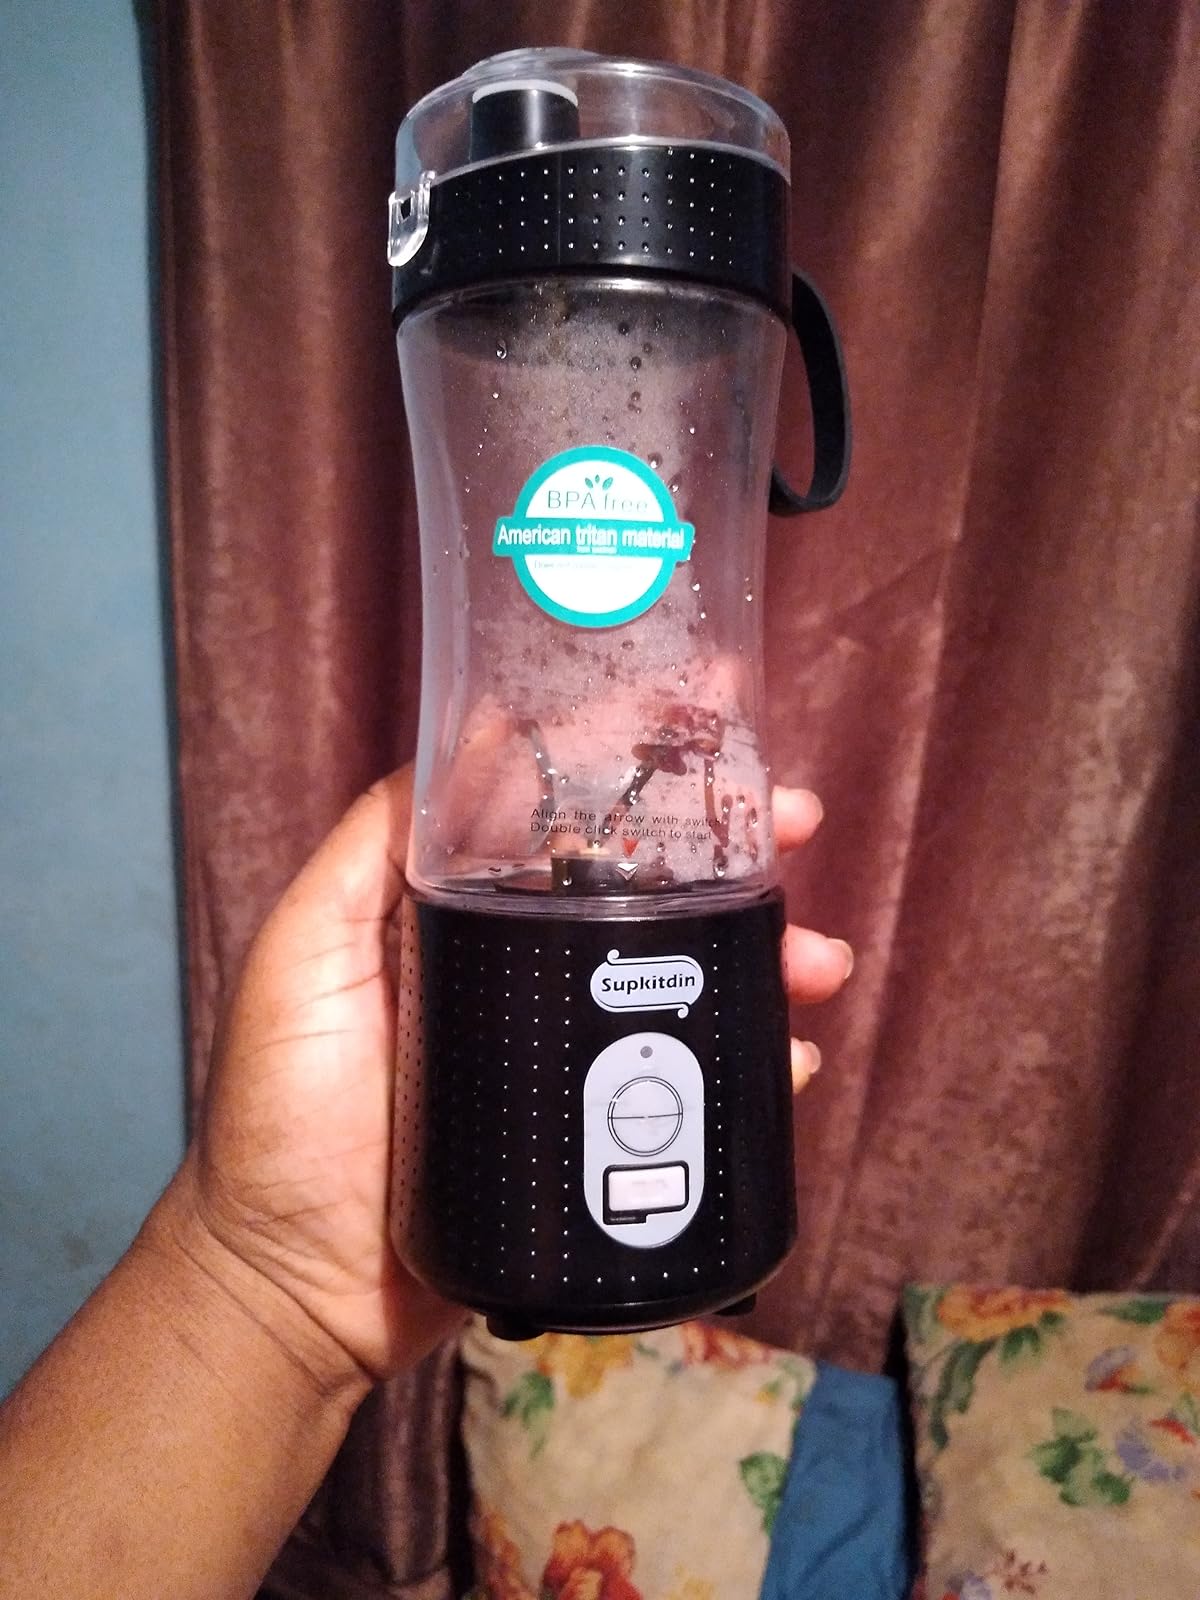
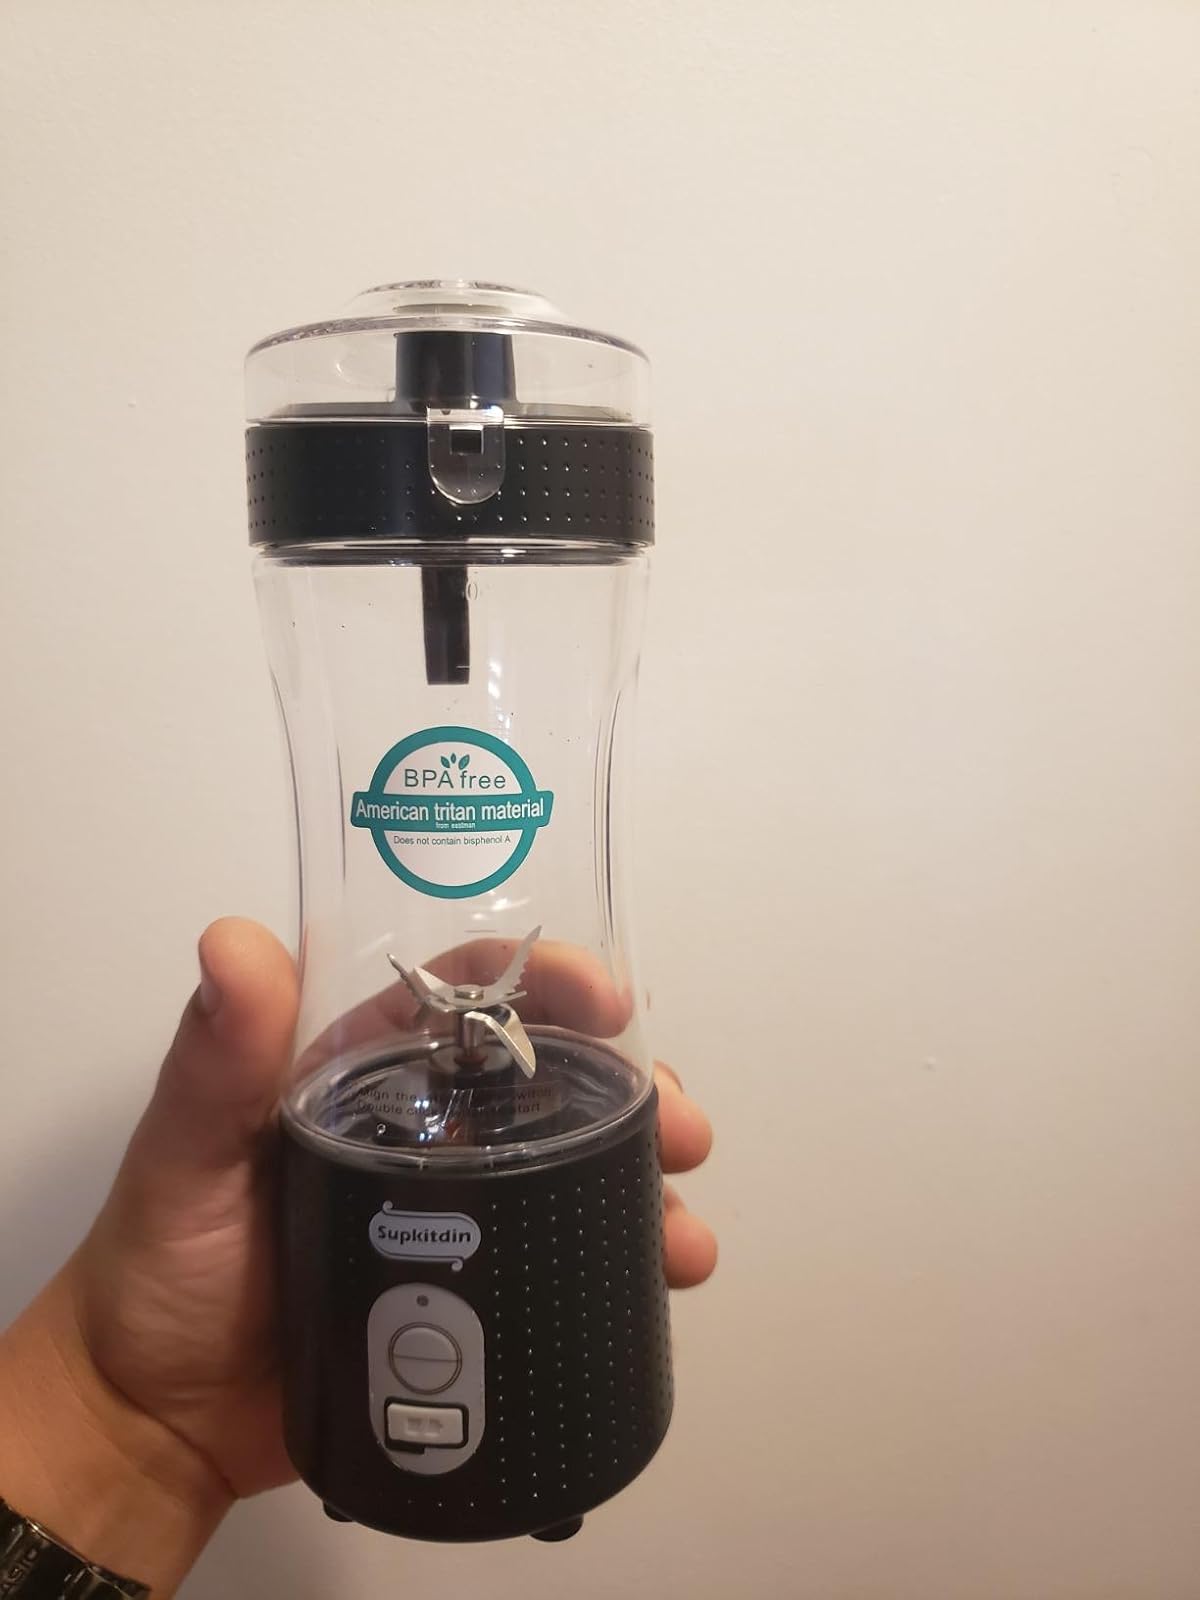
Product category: items_blender
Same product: yes